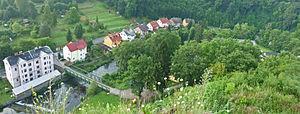
Františkov nad Ploučnicí est une commune du district de Děčín, dans la région d'Ústí nad Labem, en Tchéquie. Sa population s'élevait à 384 habitants en 2018.